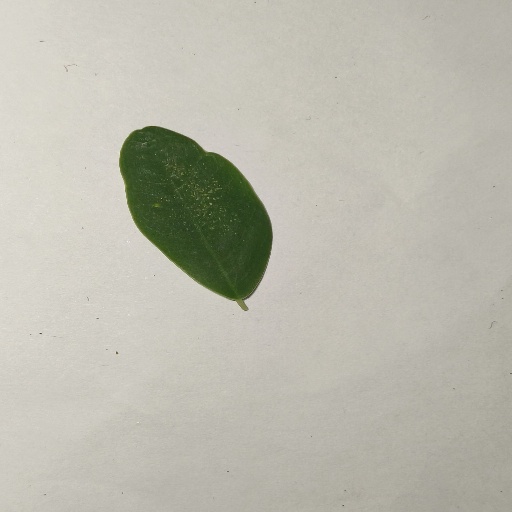
Species: Sojina
Leaf condition: Healthy Leaf